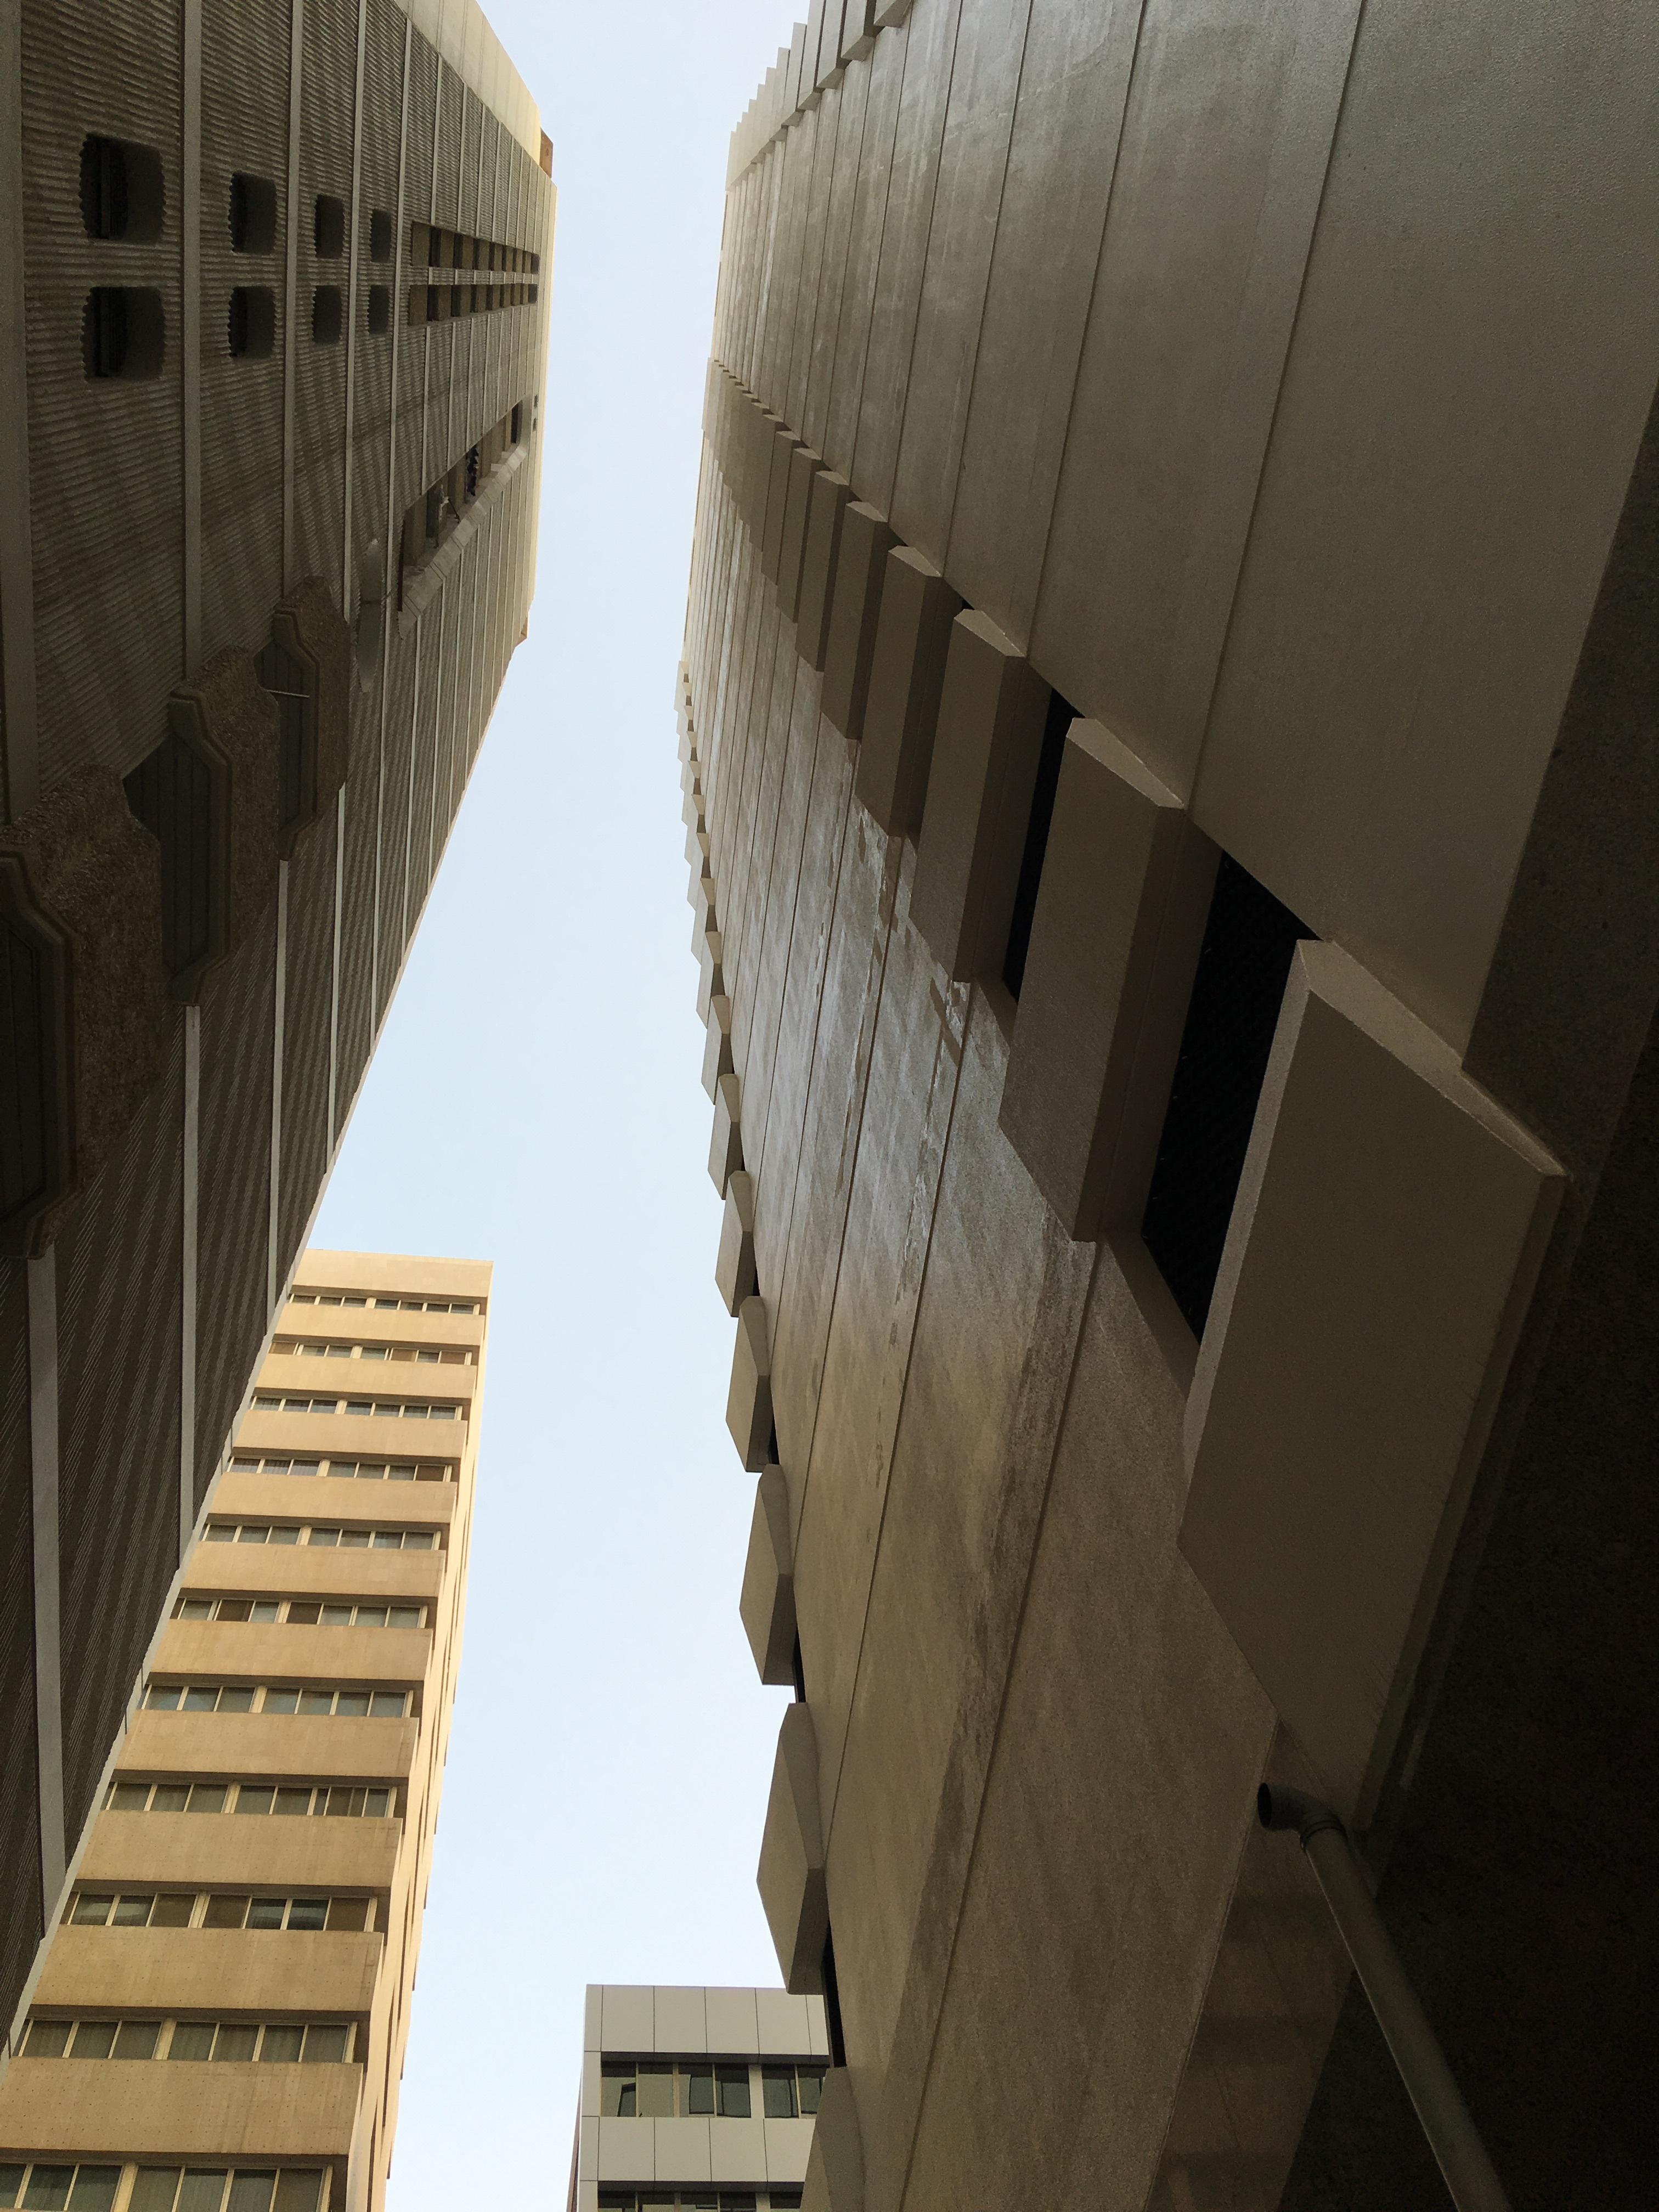
architecture, structure, wood, building, skyscraper, wall, line, crater, shape, aden, taweela